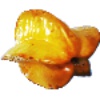
Label: Carambula 1